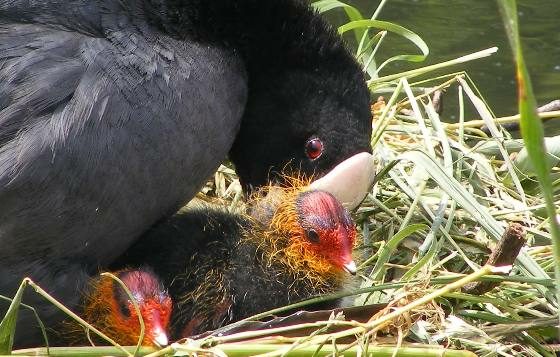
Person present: No